National Cycle Route 665

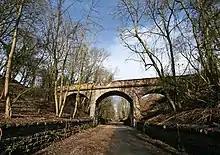
Thorpe Arch Railway Cutting

Starting on Linton Road Wetherby the route is a railway path before it goes through a housing estate and uses an underpass to cross the A1(M). There is a rail path from there to Thorpe Arch Estate. When opened in 2007, at a cost of £500,00, this section was numbered as Route 66, it is now fully signed as Route 665.